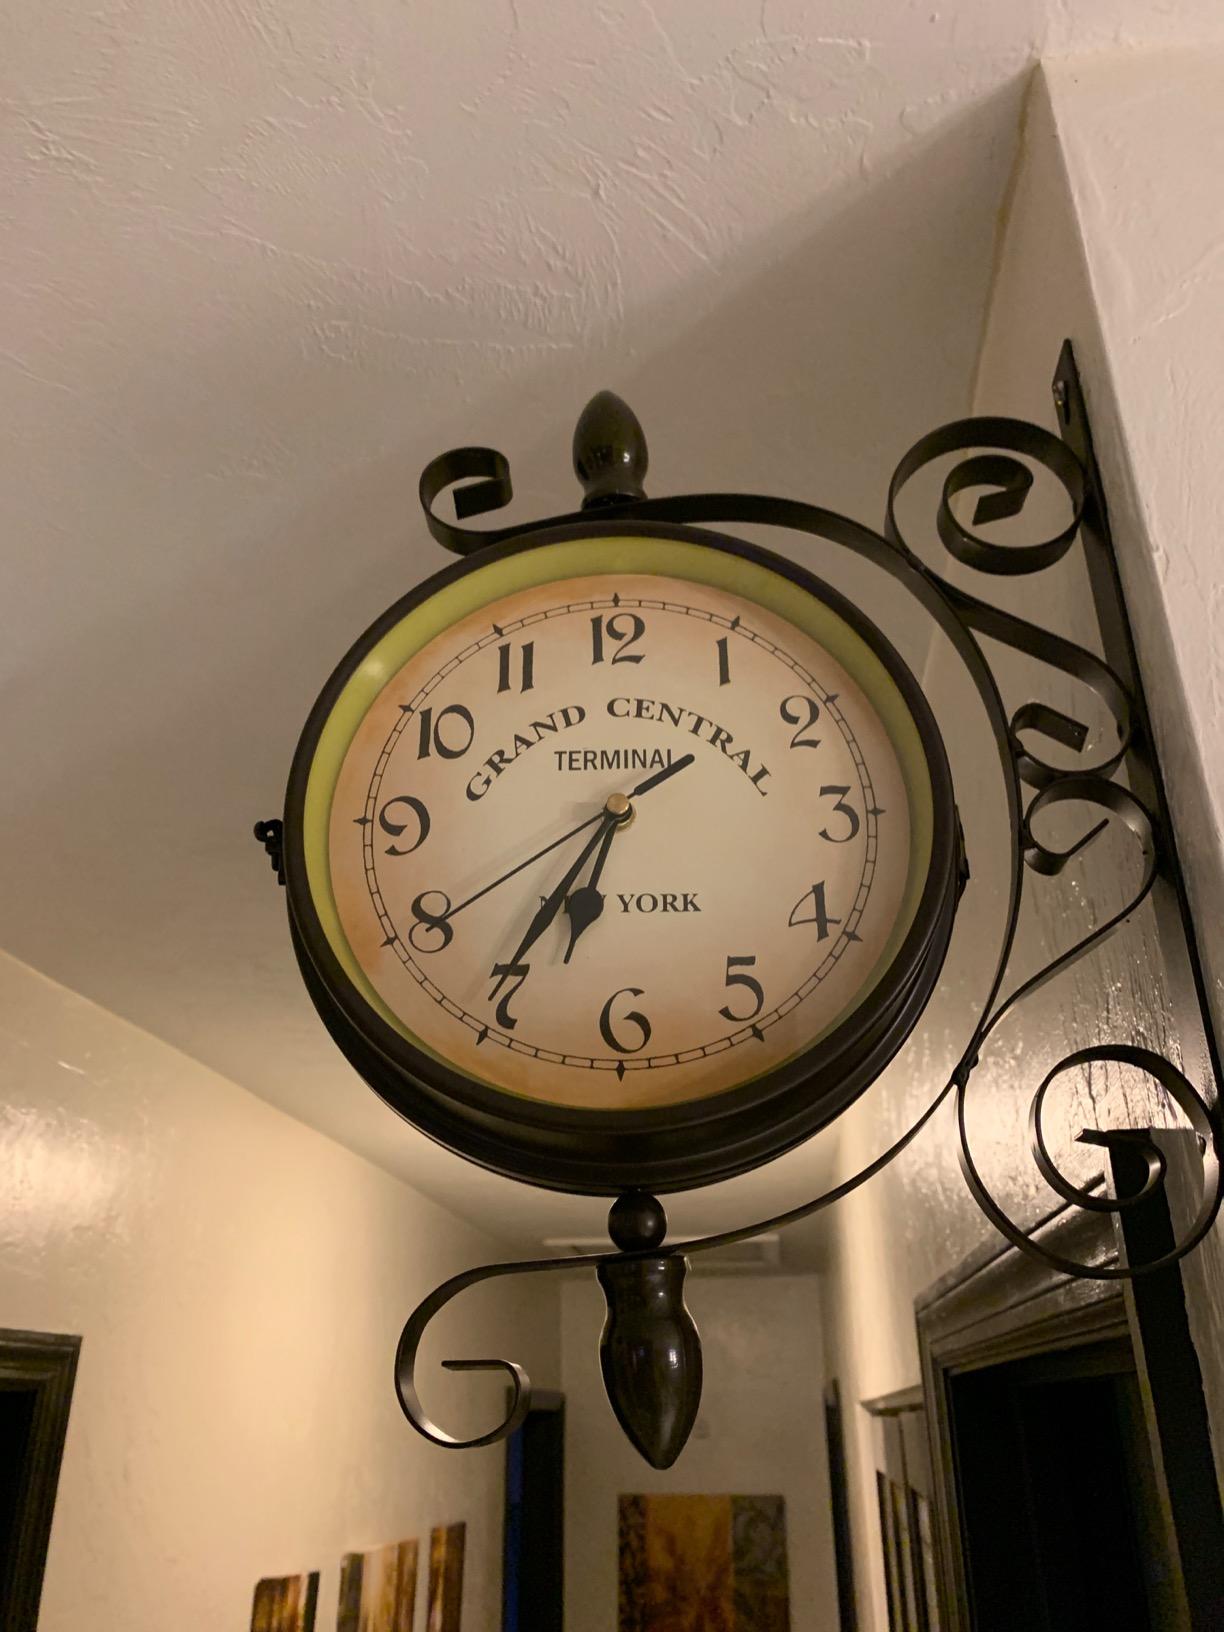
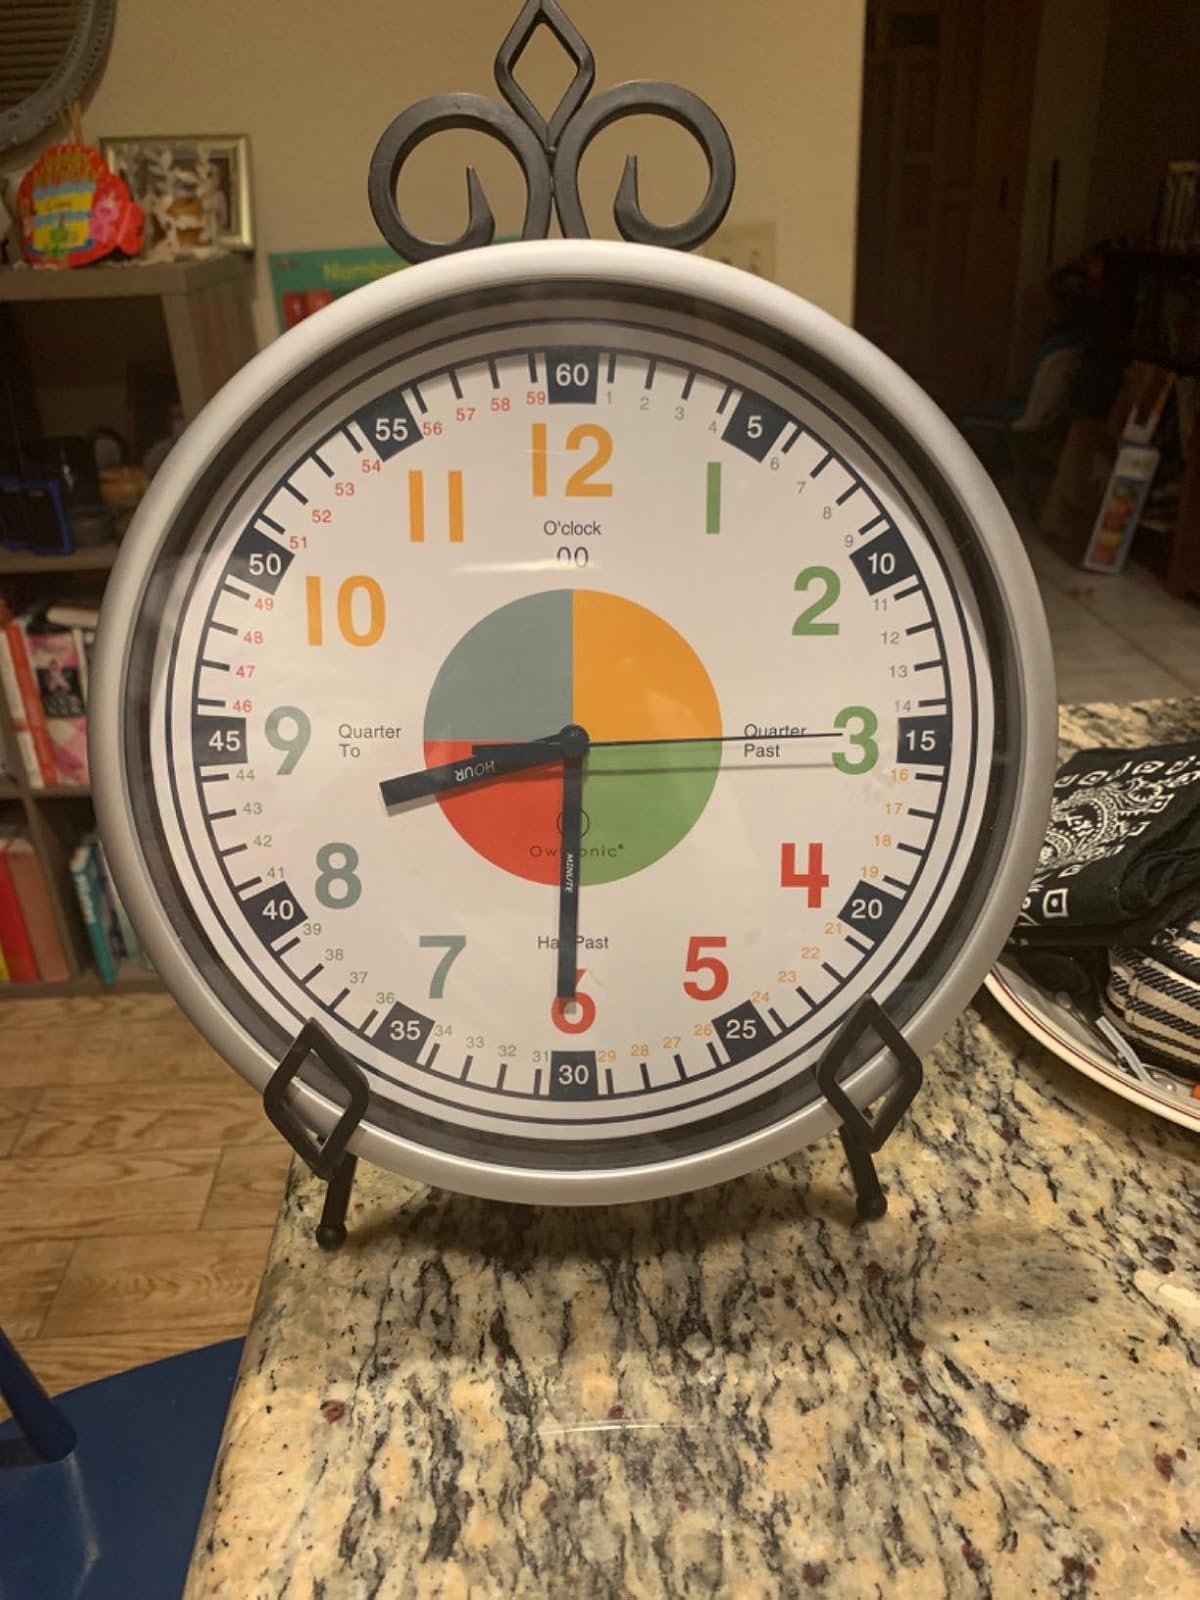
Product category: clock
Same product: no